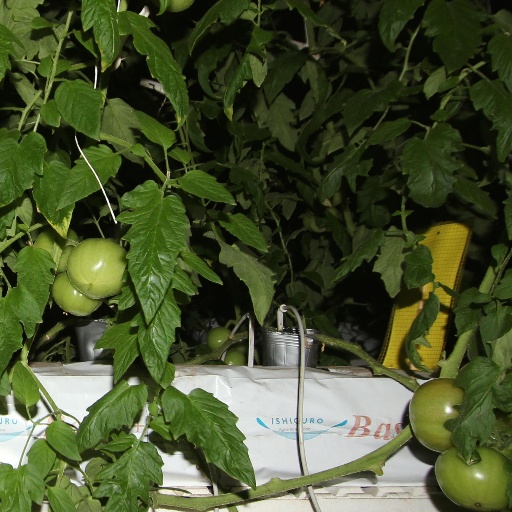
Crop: tomato